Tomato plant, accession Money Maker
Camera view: vertical (180 deg); turntable rotation: 210 degrees
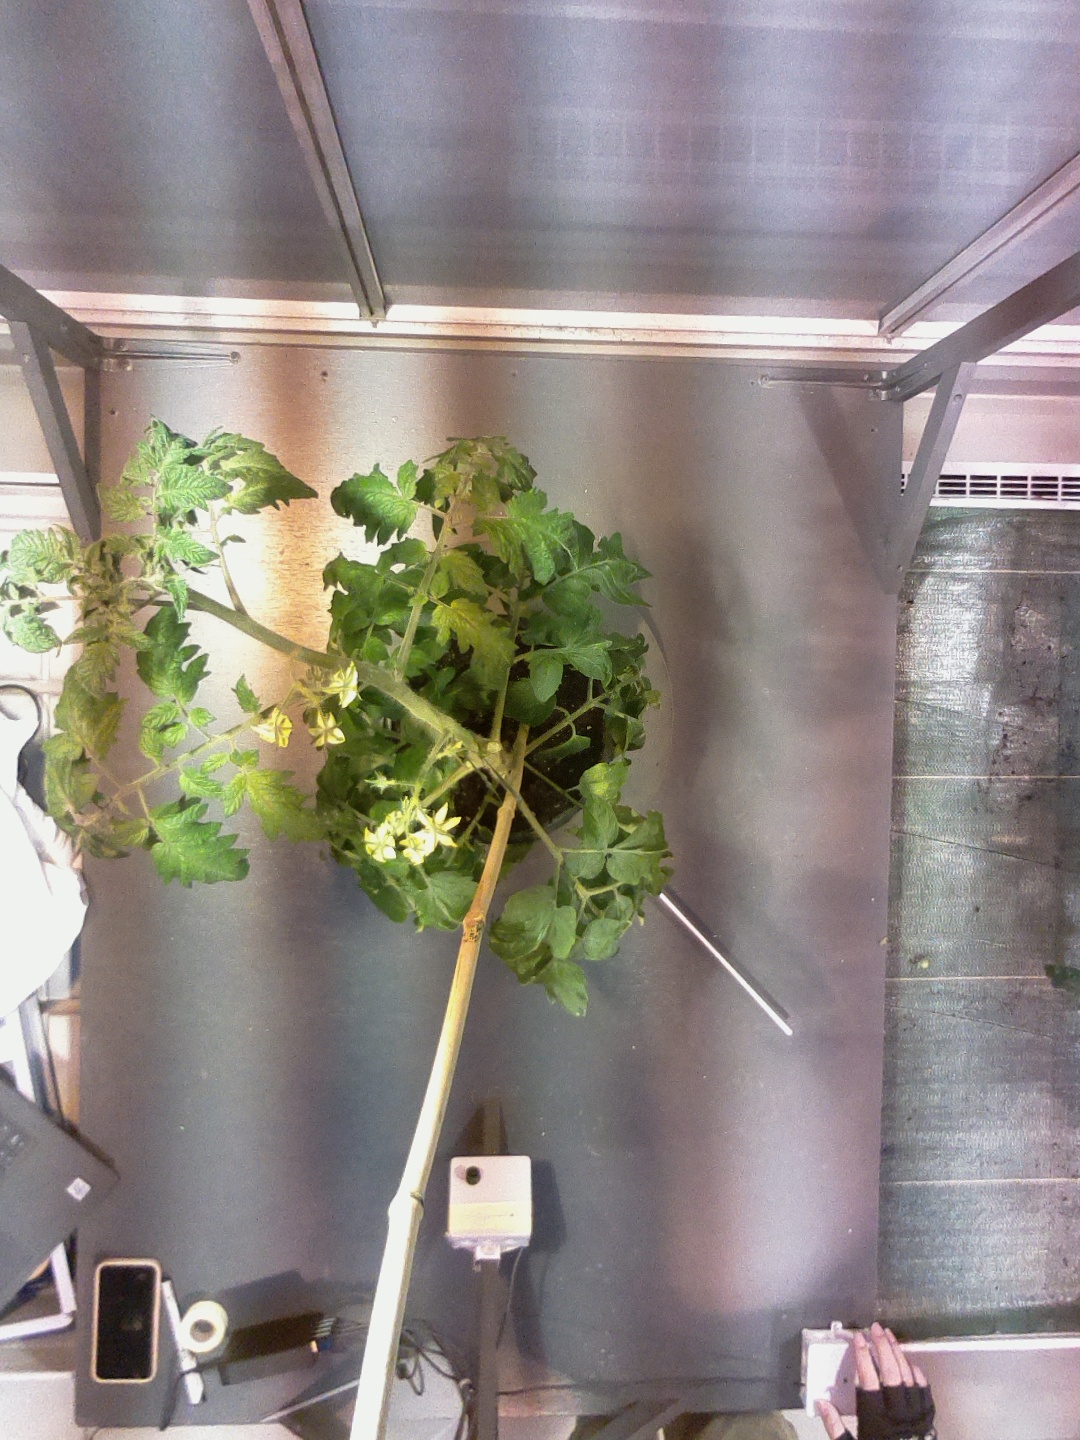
BBCH growth stage 67: Full flowering, 70%-80% of flowers open, more petals falling